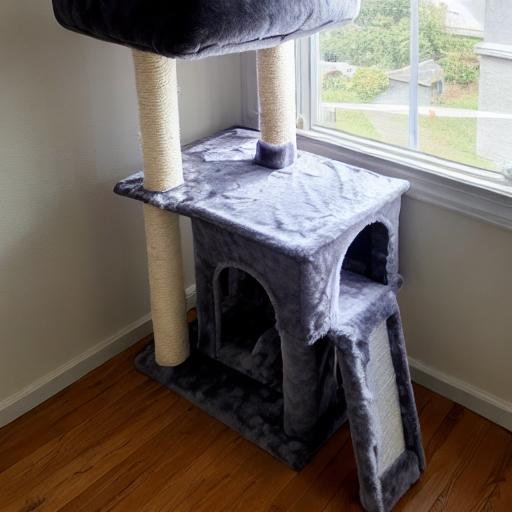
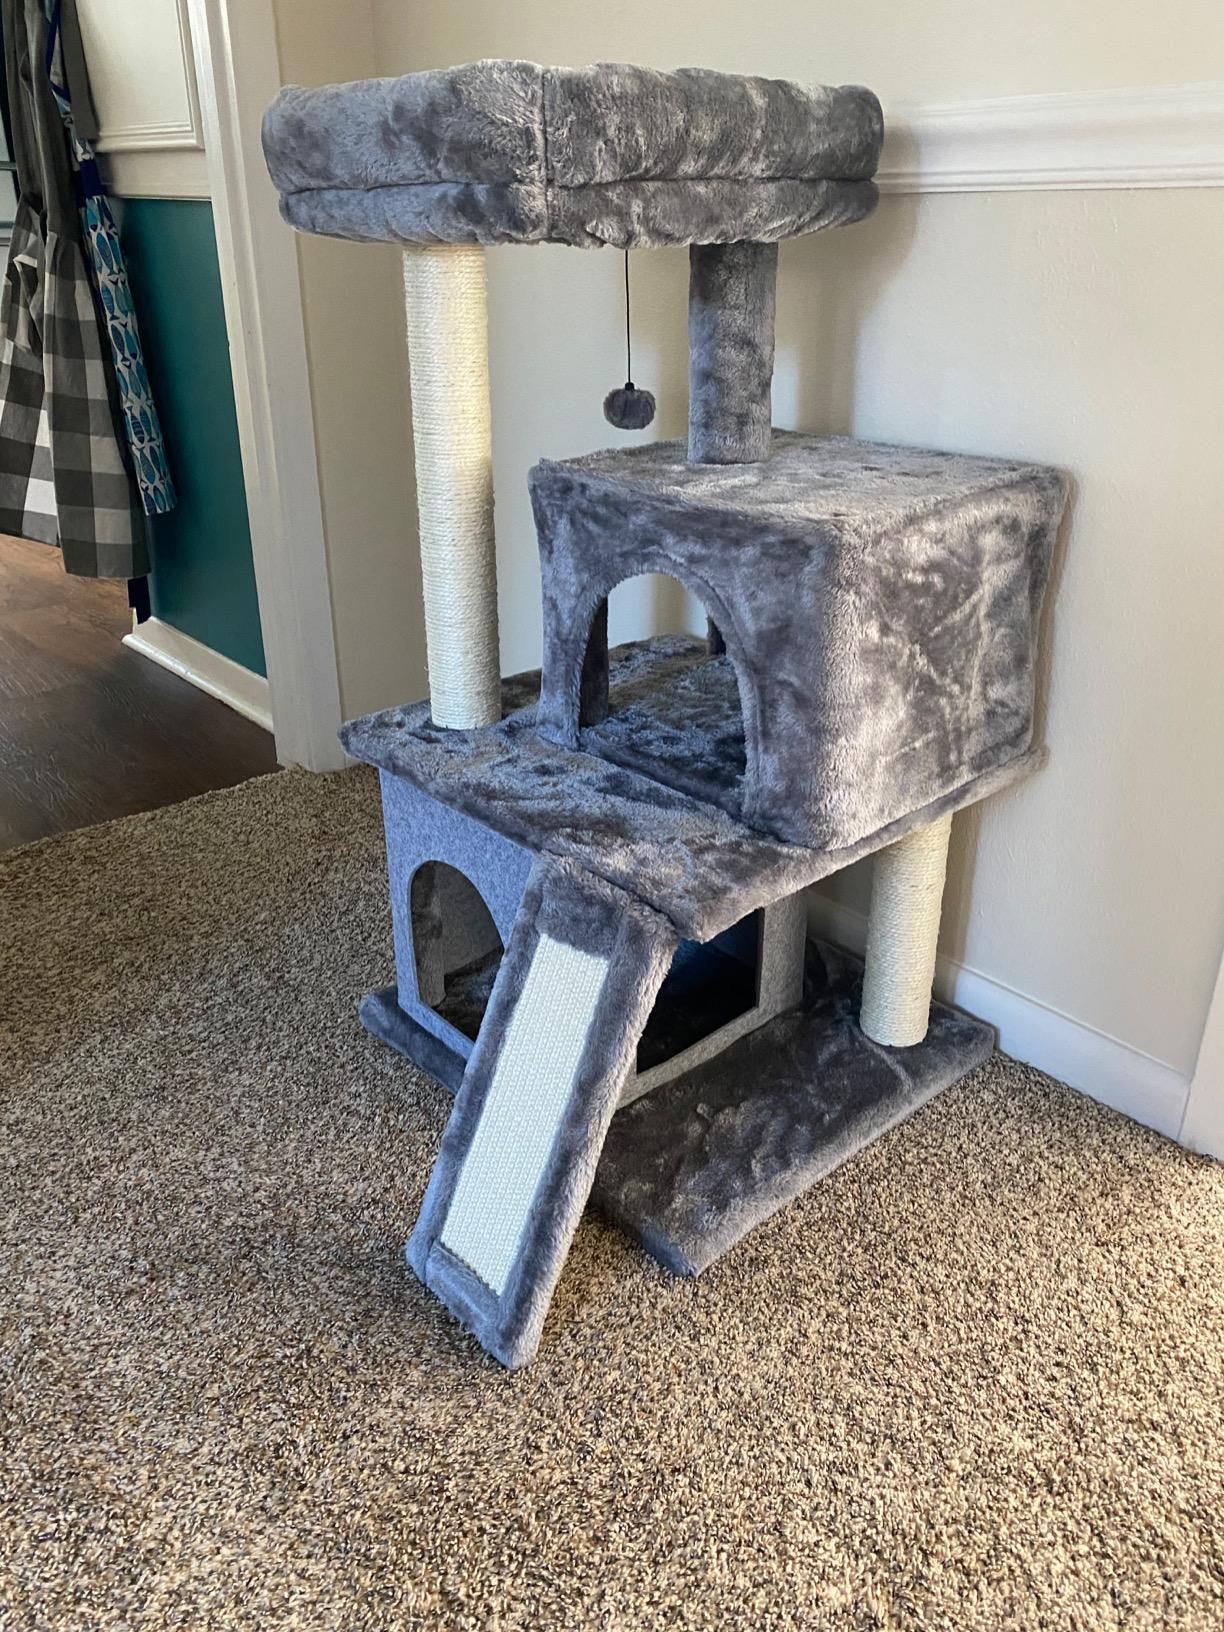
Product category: items_cat tree
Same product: no